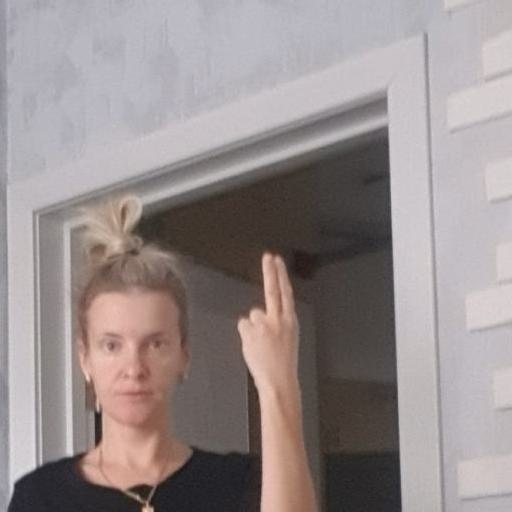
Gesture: two_up_inverted